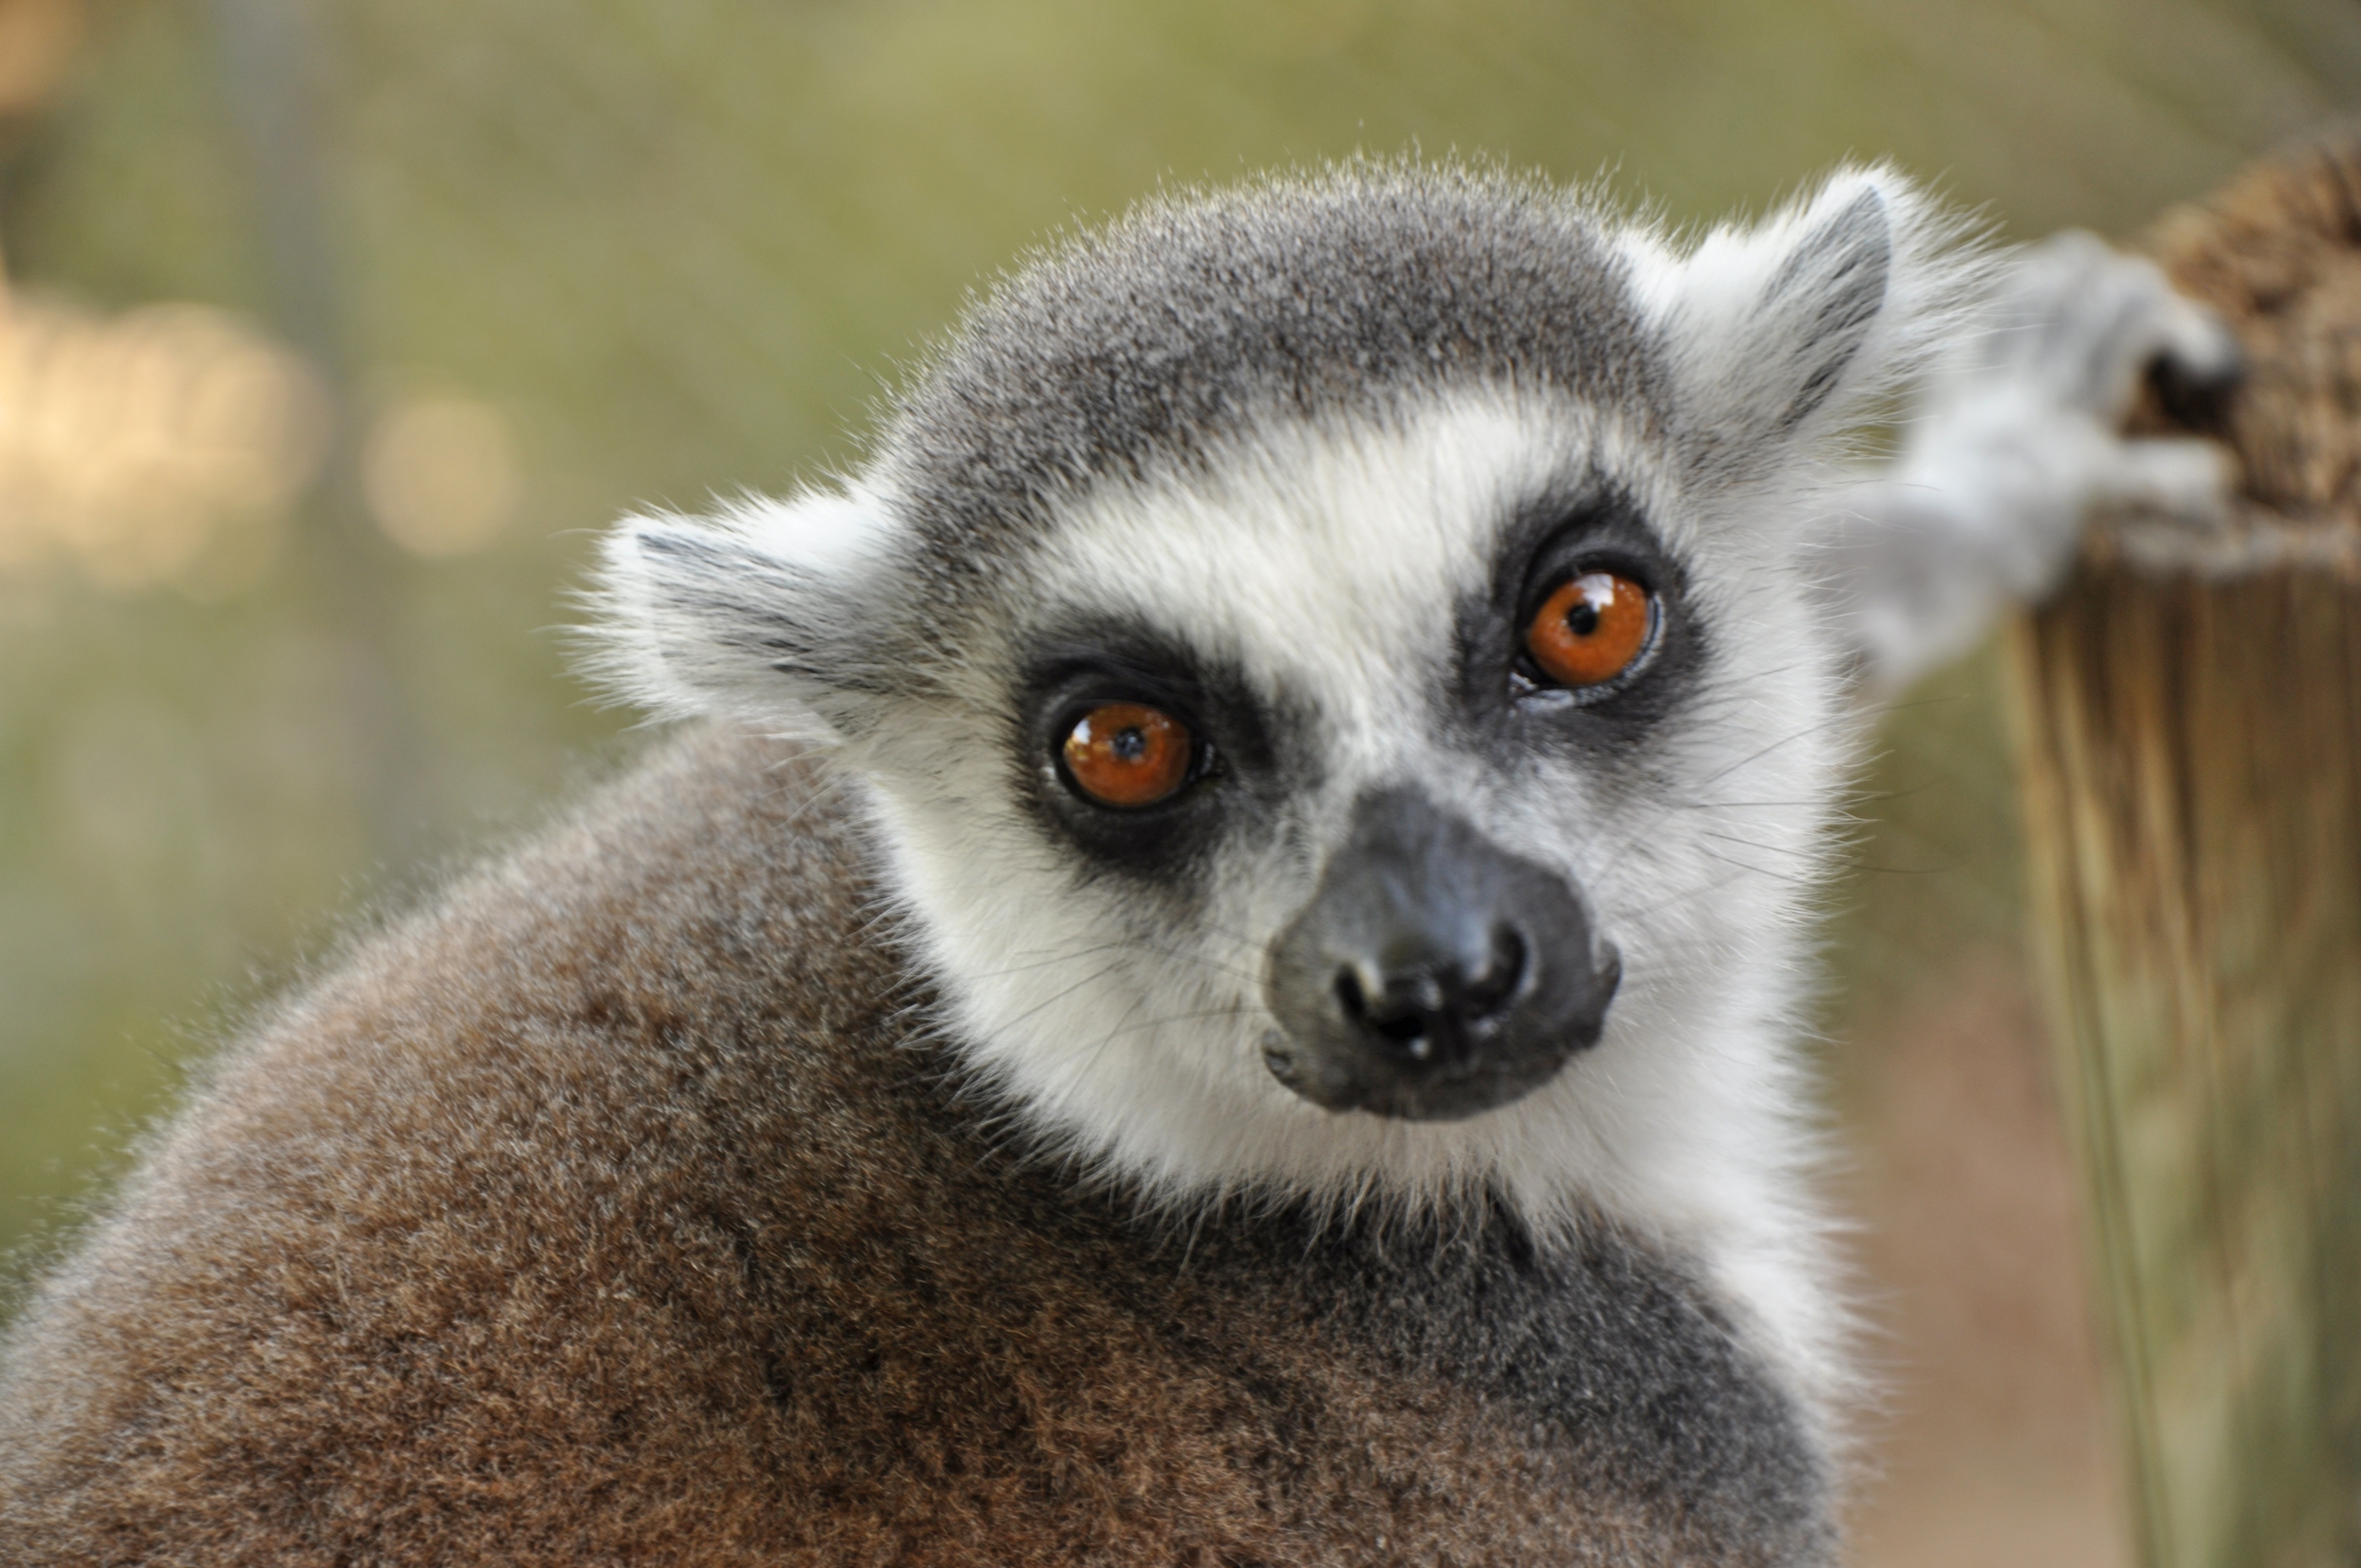
nature, animal, looking, wildlife, zoo, tropical, brown, mammal, monkey, fauna, primate, close up, face, one, eye, vertebrate, lemur, zoo animals